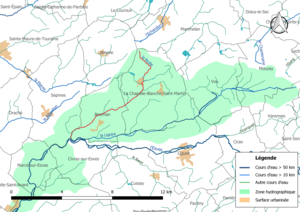
Carte du cours d'eau «
La Riolle est un cours d'eau français qui coule dans le département d'Indre-et-Loire. C'est un affluent de la Ligoire en rive droite et donc un sous-affluent de la Loire.